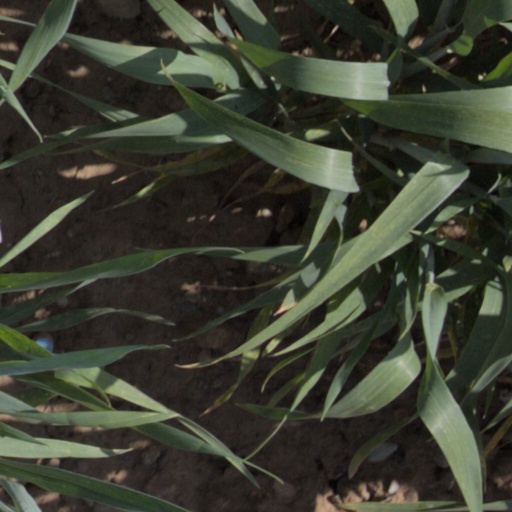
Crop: wheat